Pierce Street Jazz

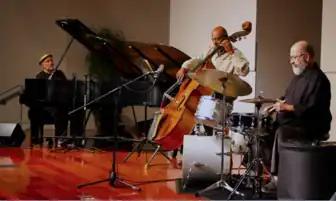

After the summer events, the director and provost persuaded Franklin to continue the concerts, called PSJ, in the Alumni Center, located on Pierce Street. With several, free Wednesday evening concerts each quarter, PSJ continued in this venue for over four years. By 2013 having outgrown the Alumni Center, PSJ moved to the Troesh Conference Center in the Zapara School of Business, its loctation ever since.